Bureaucracy

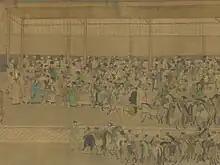
Students competed in imperial examinations to receive a position in the bureaucracy of Imperial China.

Although the term "bureaucracy" first originated in the mid-18th century, organized and consistent administrative systems existed much earlier. The development of writing ( 3500 BC) and the use of documents was a critical component of such systems. The first definitive example of bureaucracy occurred in ancient Sumer, where an emergent class of scribes used clay tablets to document and carry out various administrative functions, such as the management of taxes, workers, and public goods/resources like granaries. Similarly, Ancient Egypt had a hereditary class of scribes that administered a civil-service bureaucracy.